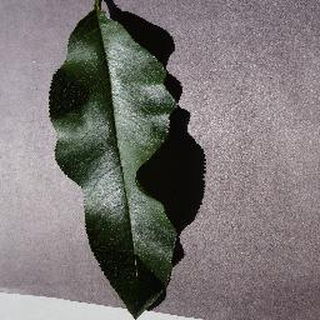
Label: healthy_peach